Such Is Life (1939 film)

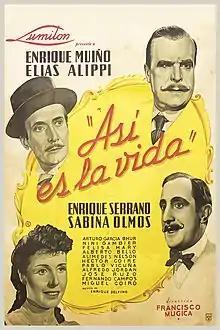
Theatrical release poster

Such Is Life is a 1939 Argentine melodrama film directed by Francisco Múgica and starring Enrique Muiño, Elías Alippi, Enrique Serrano and Sabina Olmos. It is one of the most celebrated films of the Golden Age of Argentine cinema. Based on a successful play of the same title by Nicolás de las Llanderas and Arnaldo Malfatti, it focuses on the history of a bourgeois family from Buenos Aires from the beginning of the 20th century to the present. A Mexican remake "Orange Blossom for Your Wedding" was released in 1950.